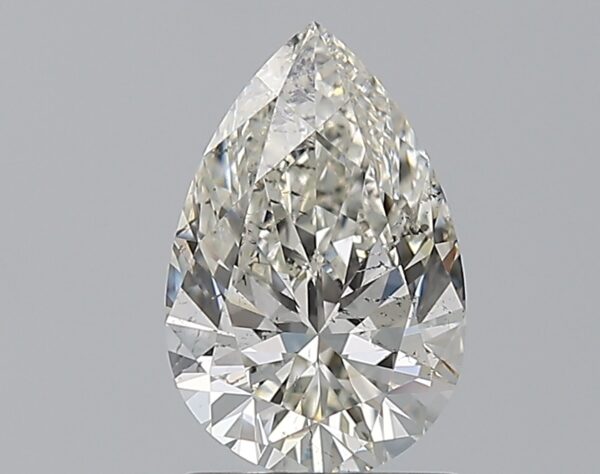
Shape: pear
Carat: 1.5
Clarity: SI1
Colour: I
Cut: EX
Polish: EX
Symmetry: VG
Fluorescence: F
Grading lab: GIA
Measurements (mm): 9.74 x 6.38 x 3.99